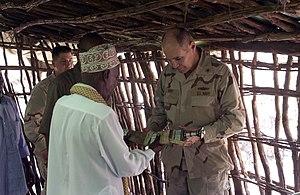
La ville de Tadjourah, est la plus ancienne région de la République de Djibouti. Elle est le chef-lieu du district et de la région de Tadjourah.